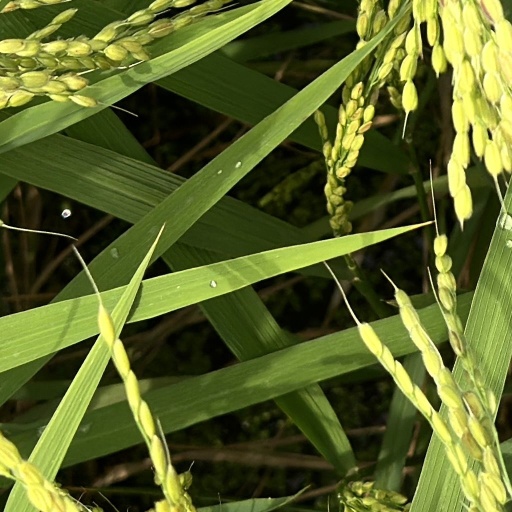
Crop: rice